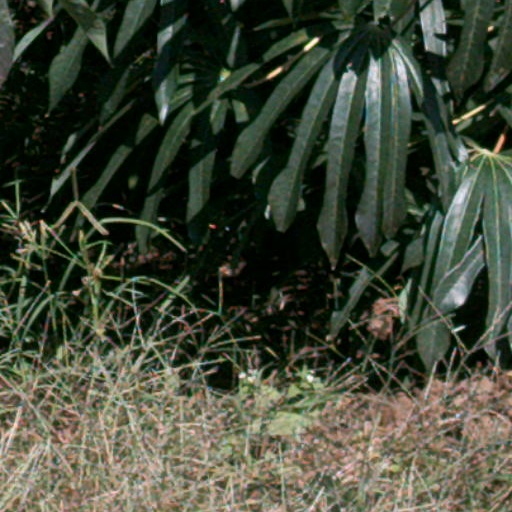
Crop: cassava